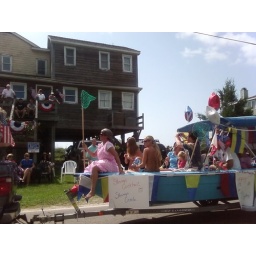
That was the name on the truck - signs featured different shrimp dishes - al la Bubba in Forrest Gump.